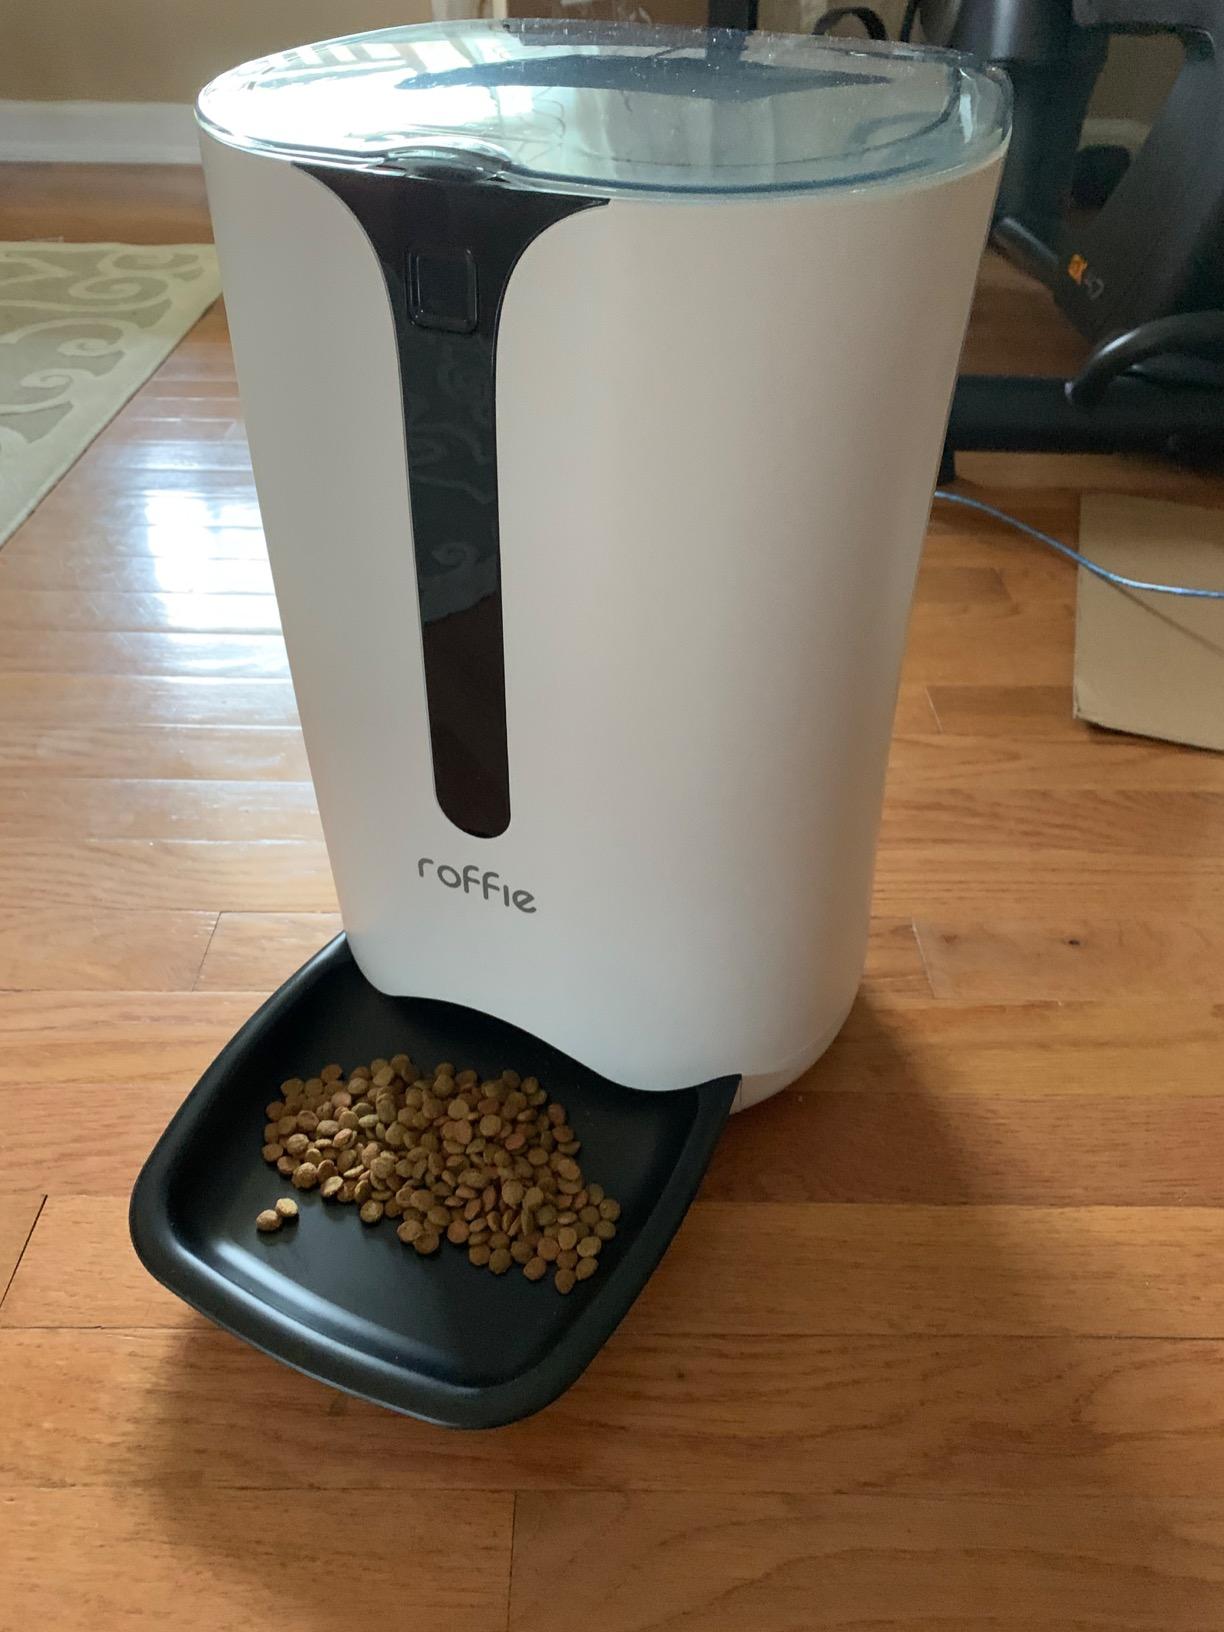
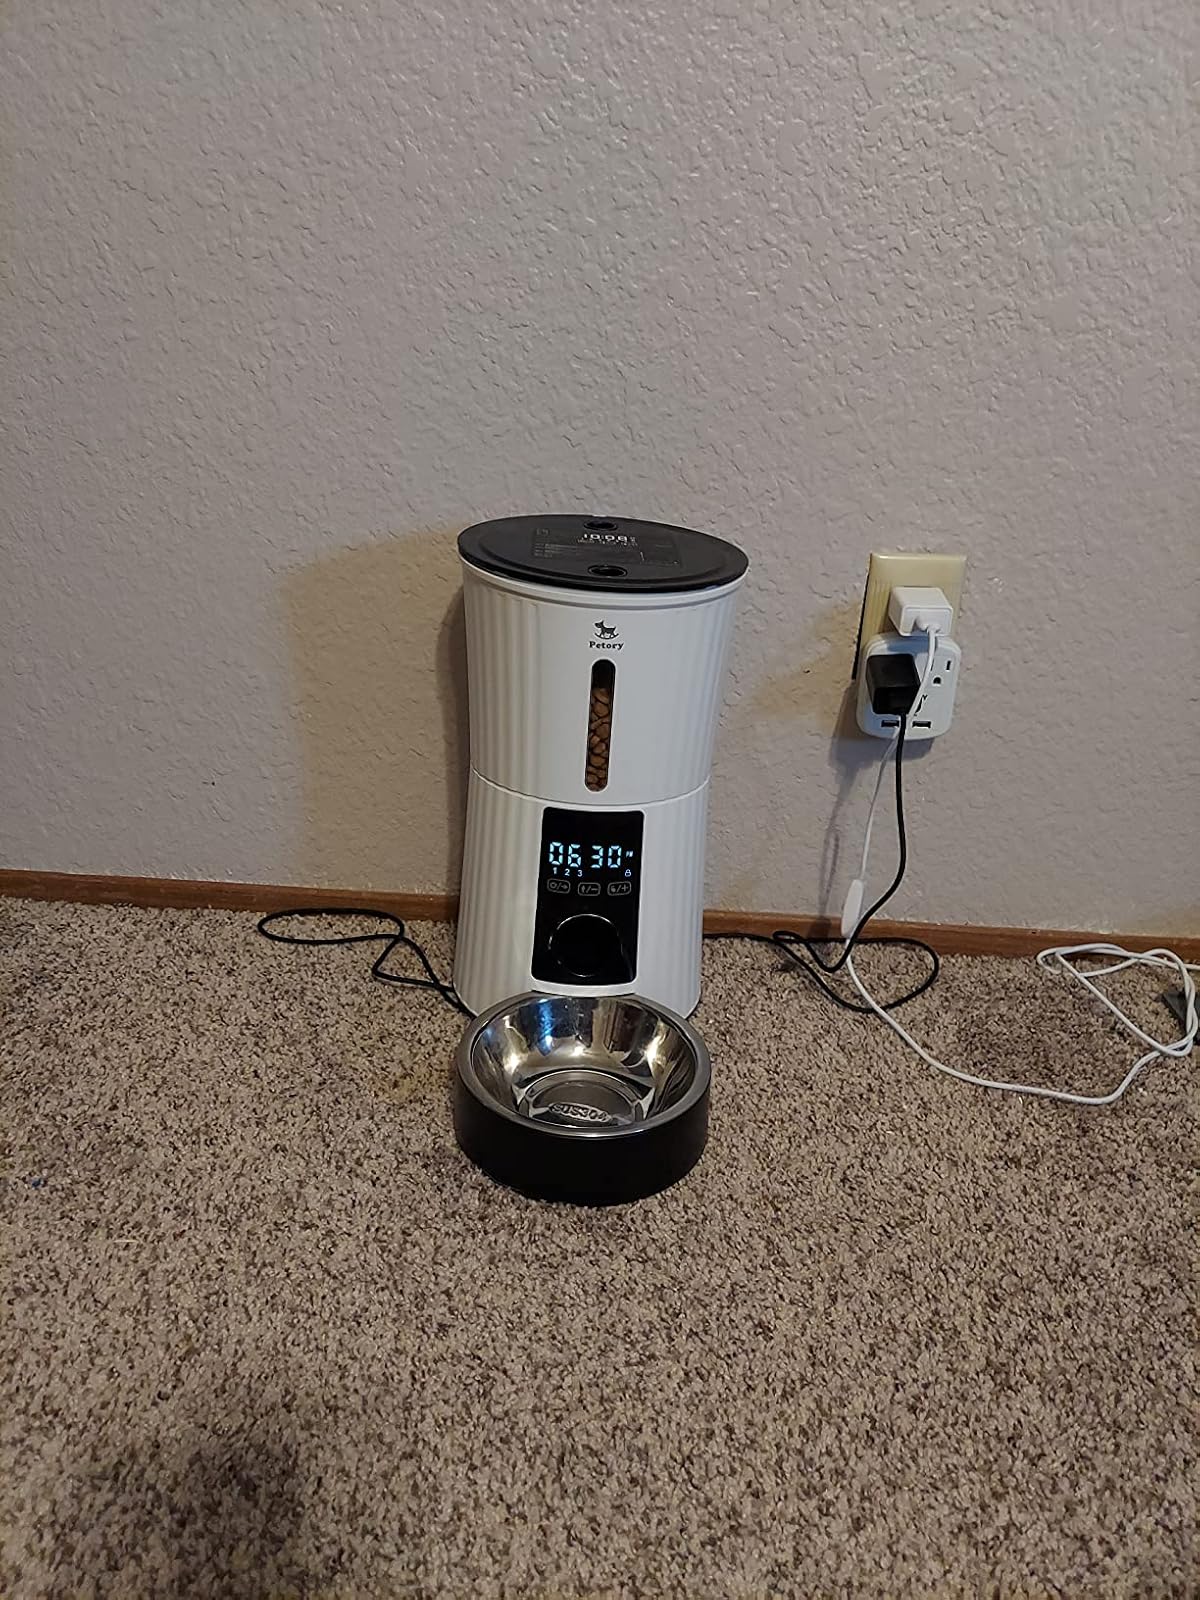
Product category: items_feeder
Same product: no